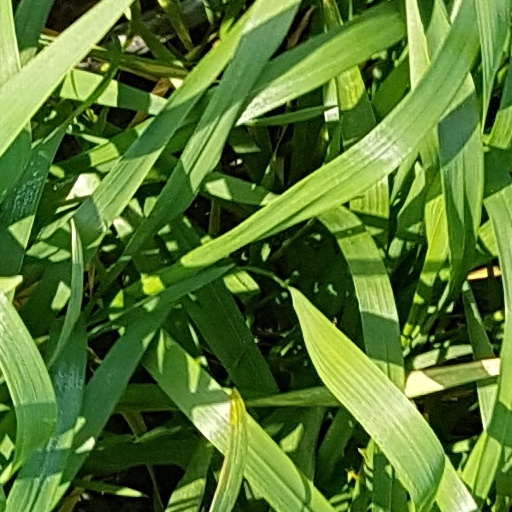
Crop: wheat